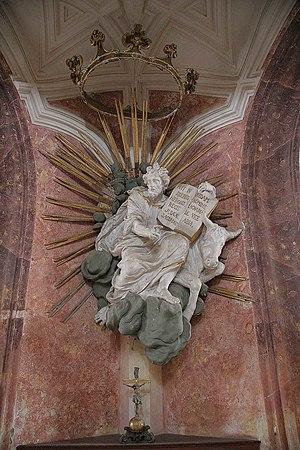
L'église Saint-Jean-Népomucène à Zelená Hora, à Žďár nad Sázavou près de la frontière entre la Bohême et la Moravie, est le dernier chef-d'œuvre de l'architecte Jan Blažej Santini-Aichel, qui mélange l’architecture baroque aux éléments gothiques dans la construction et la décoration. Elle est ajoutée à la liste du patrimoine mondial de l'UNESCO en décembre 1994.